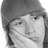
Emotion: neutral